2001 Tour de France

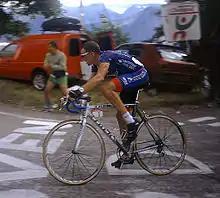
Lance Armstrong riding to his now-negated victory at Alpe d'Huez

There were several classifications in the 2001 Tour de France. The most important was the general classification, calculated by adding each cyclist's finishing times in each stage. The cyclist with the least accumulated time was the race leader, identified by the yellow jersey; the winner of this classification is considered the winner of the Tour.